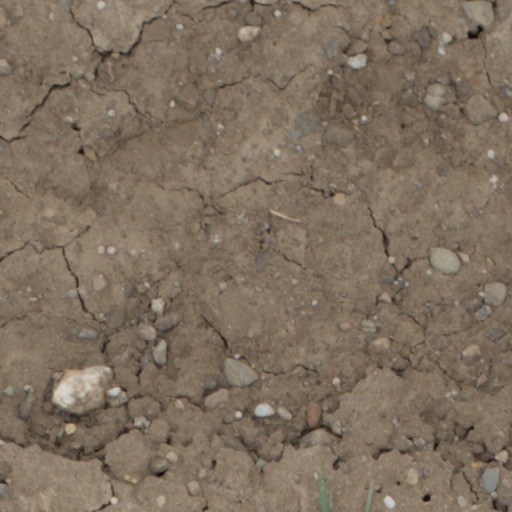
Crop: wheat